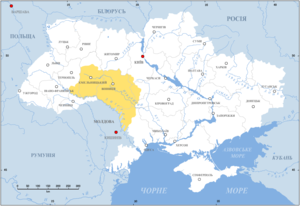
La Podolie est une région historique européenne située au centre-ouest de l’Ukraine. Ses capitales successives ont été Bratslav, puis Kamianets-Podilskyï jusqu’en 1914 et ensuite Vinnytsia. Le nom de Kamianets-Podilskyï vient de kamin’ signifiant « rocher » en vieux slave, et de Po-dol'na signifiant « autour des vallées » en vieux slave. C’est en effet un plateau au relief de collines et de vallées, parcouru par le fleuve Boug méridional et bordé au sud-ouest par le fleuve Dniestr.